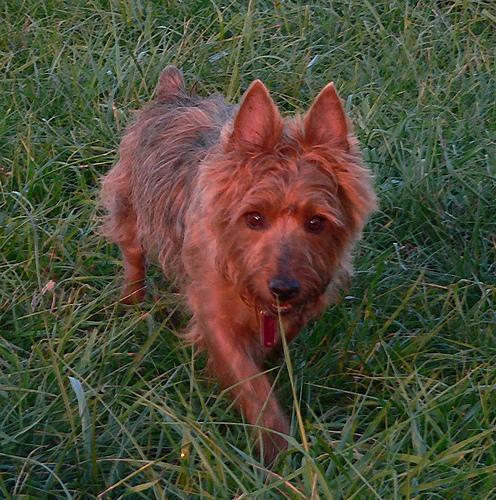
Australian_terrier